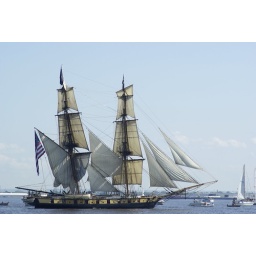
Duluth, MN, sail boat in bay of Saint Louis